Sign Guy Dudley

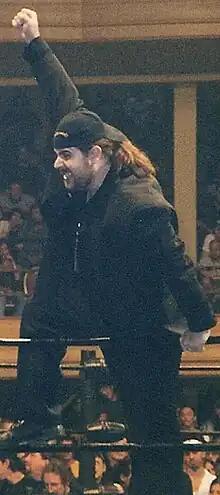
Lou D'Angeli performing as "Lou E. Dangerously" in Extreme Championship Wrestling in August 2000

Lou D'Angeli (born August 19, 1972) is an American marketing professional and retired professional wrestling manager. He is director of marketing and public relations for Cirque du Soleil in Las Vegas, as well as the Vice President of Marketing for Anthem Entertainment. He is best known for his time performing as a manager in the Philadelphia, Pennsylvania-based professional wrestling promotion Extreme Championship Wrestling from 1995 to 2001 under the ring names Sign Guy Dudley and Lou E. Dangerously.